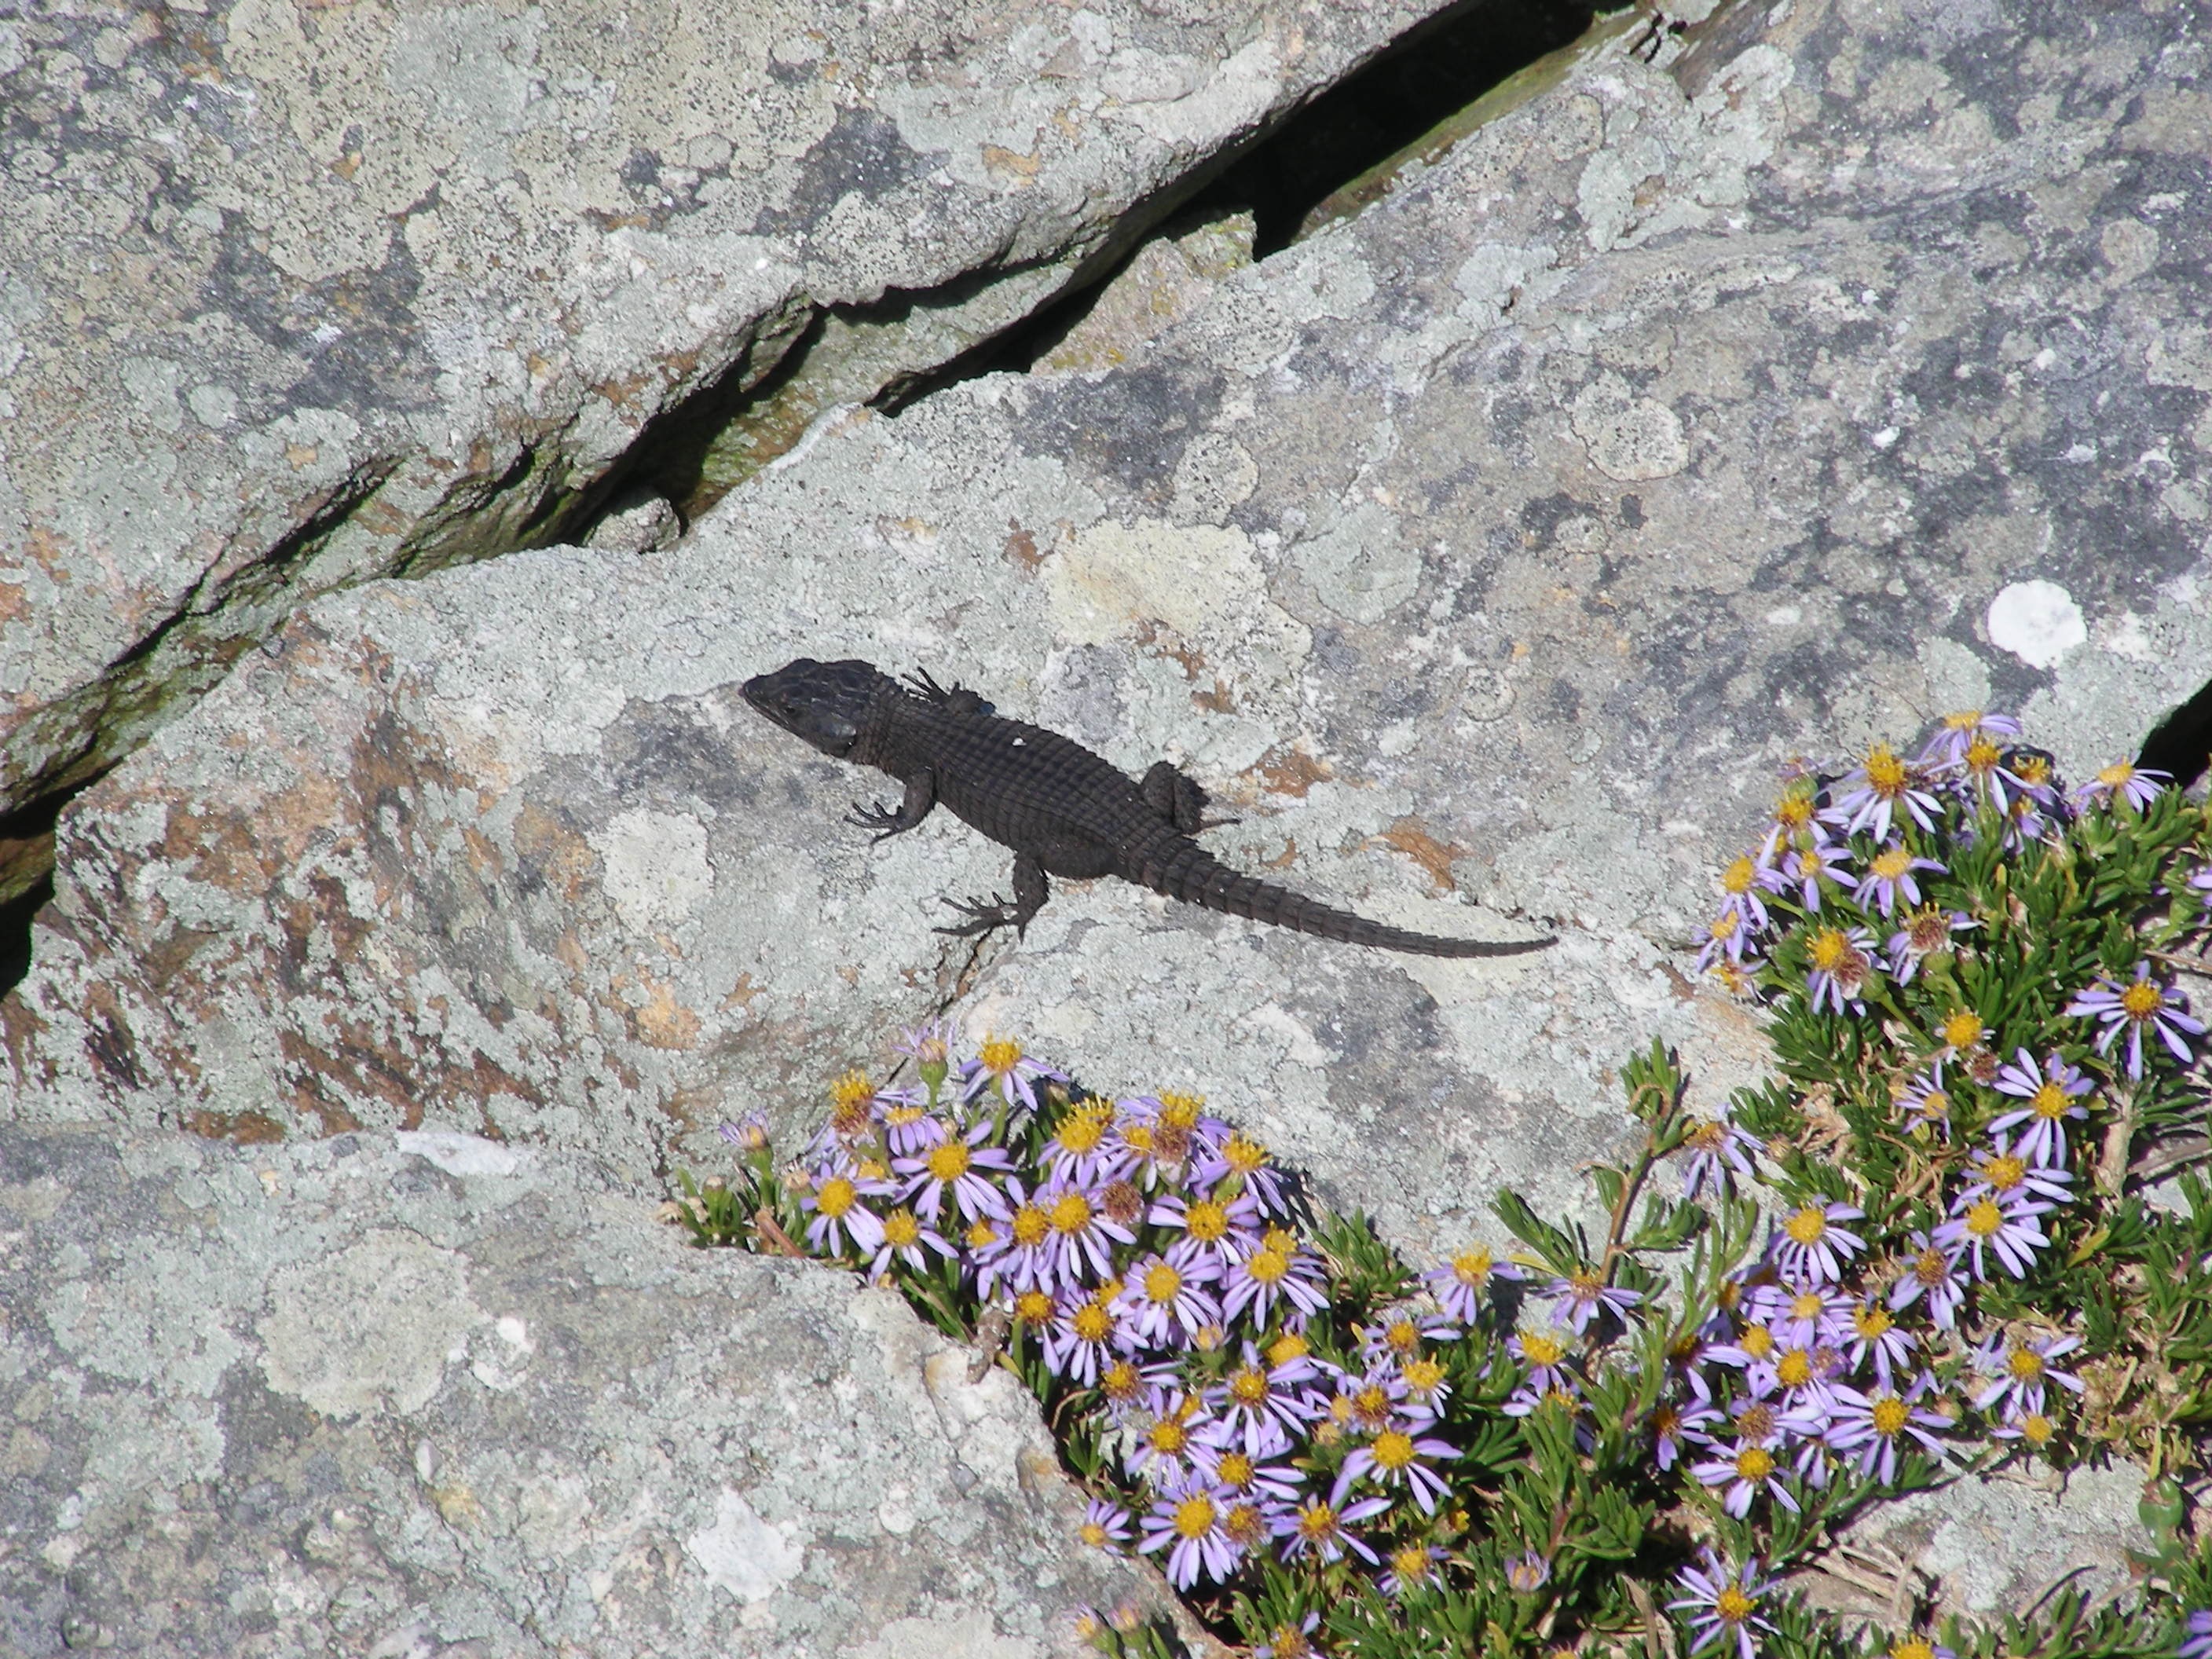
rock, flower, stone, africa, flora, fauna, art, salamander